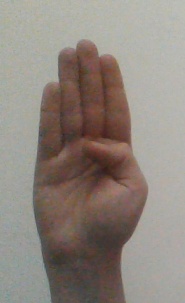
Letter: kaaf